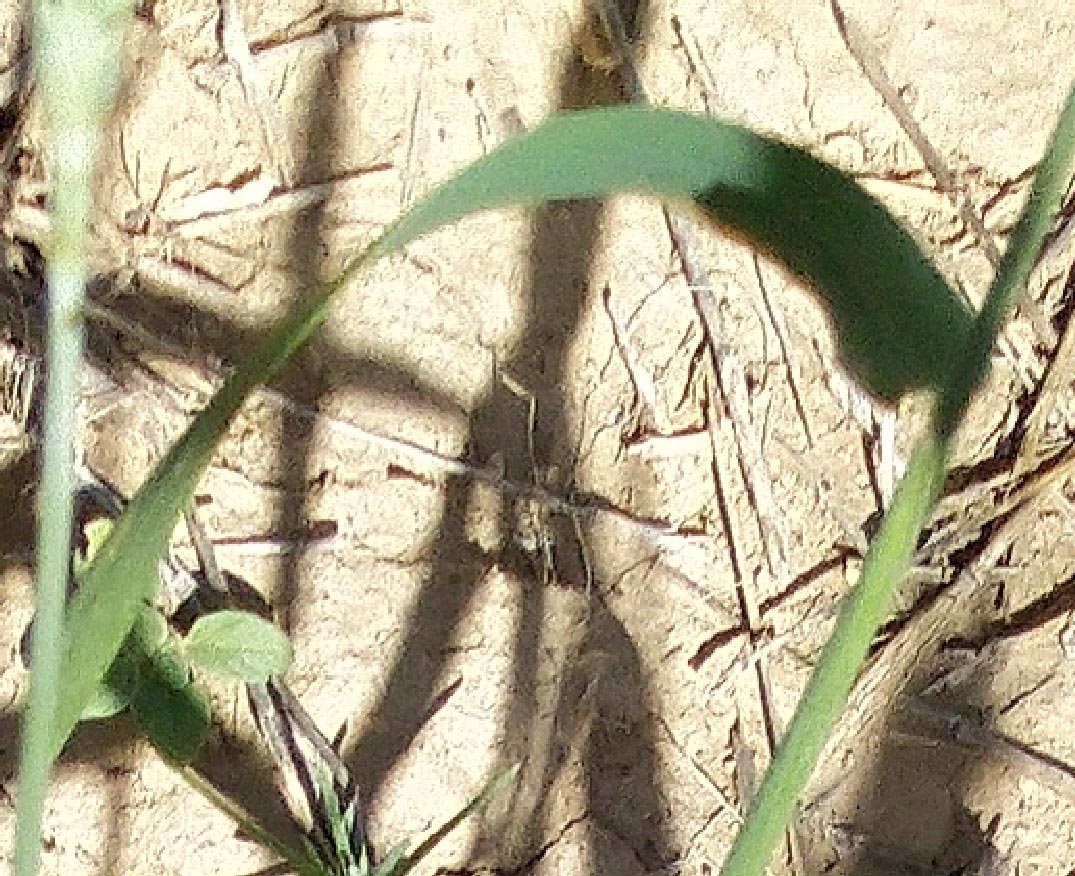
Label: Wheat___Healthy